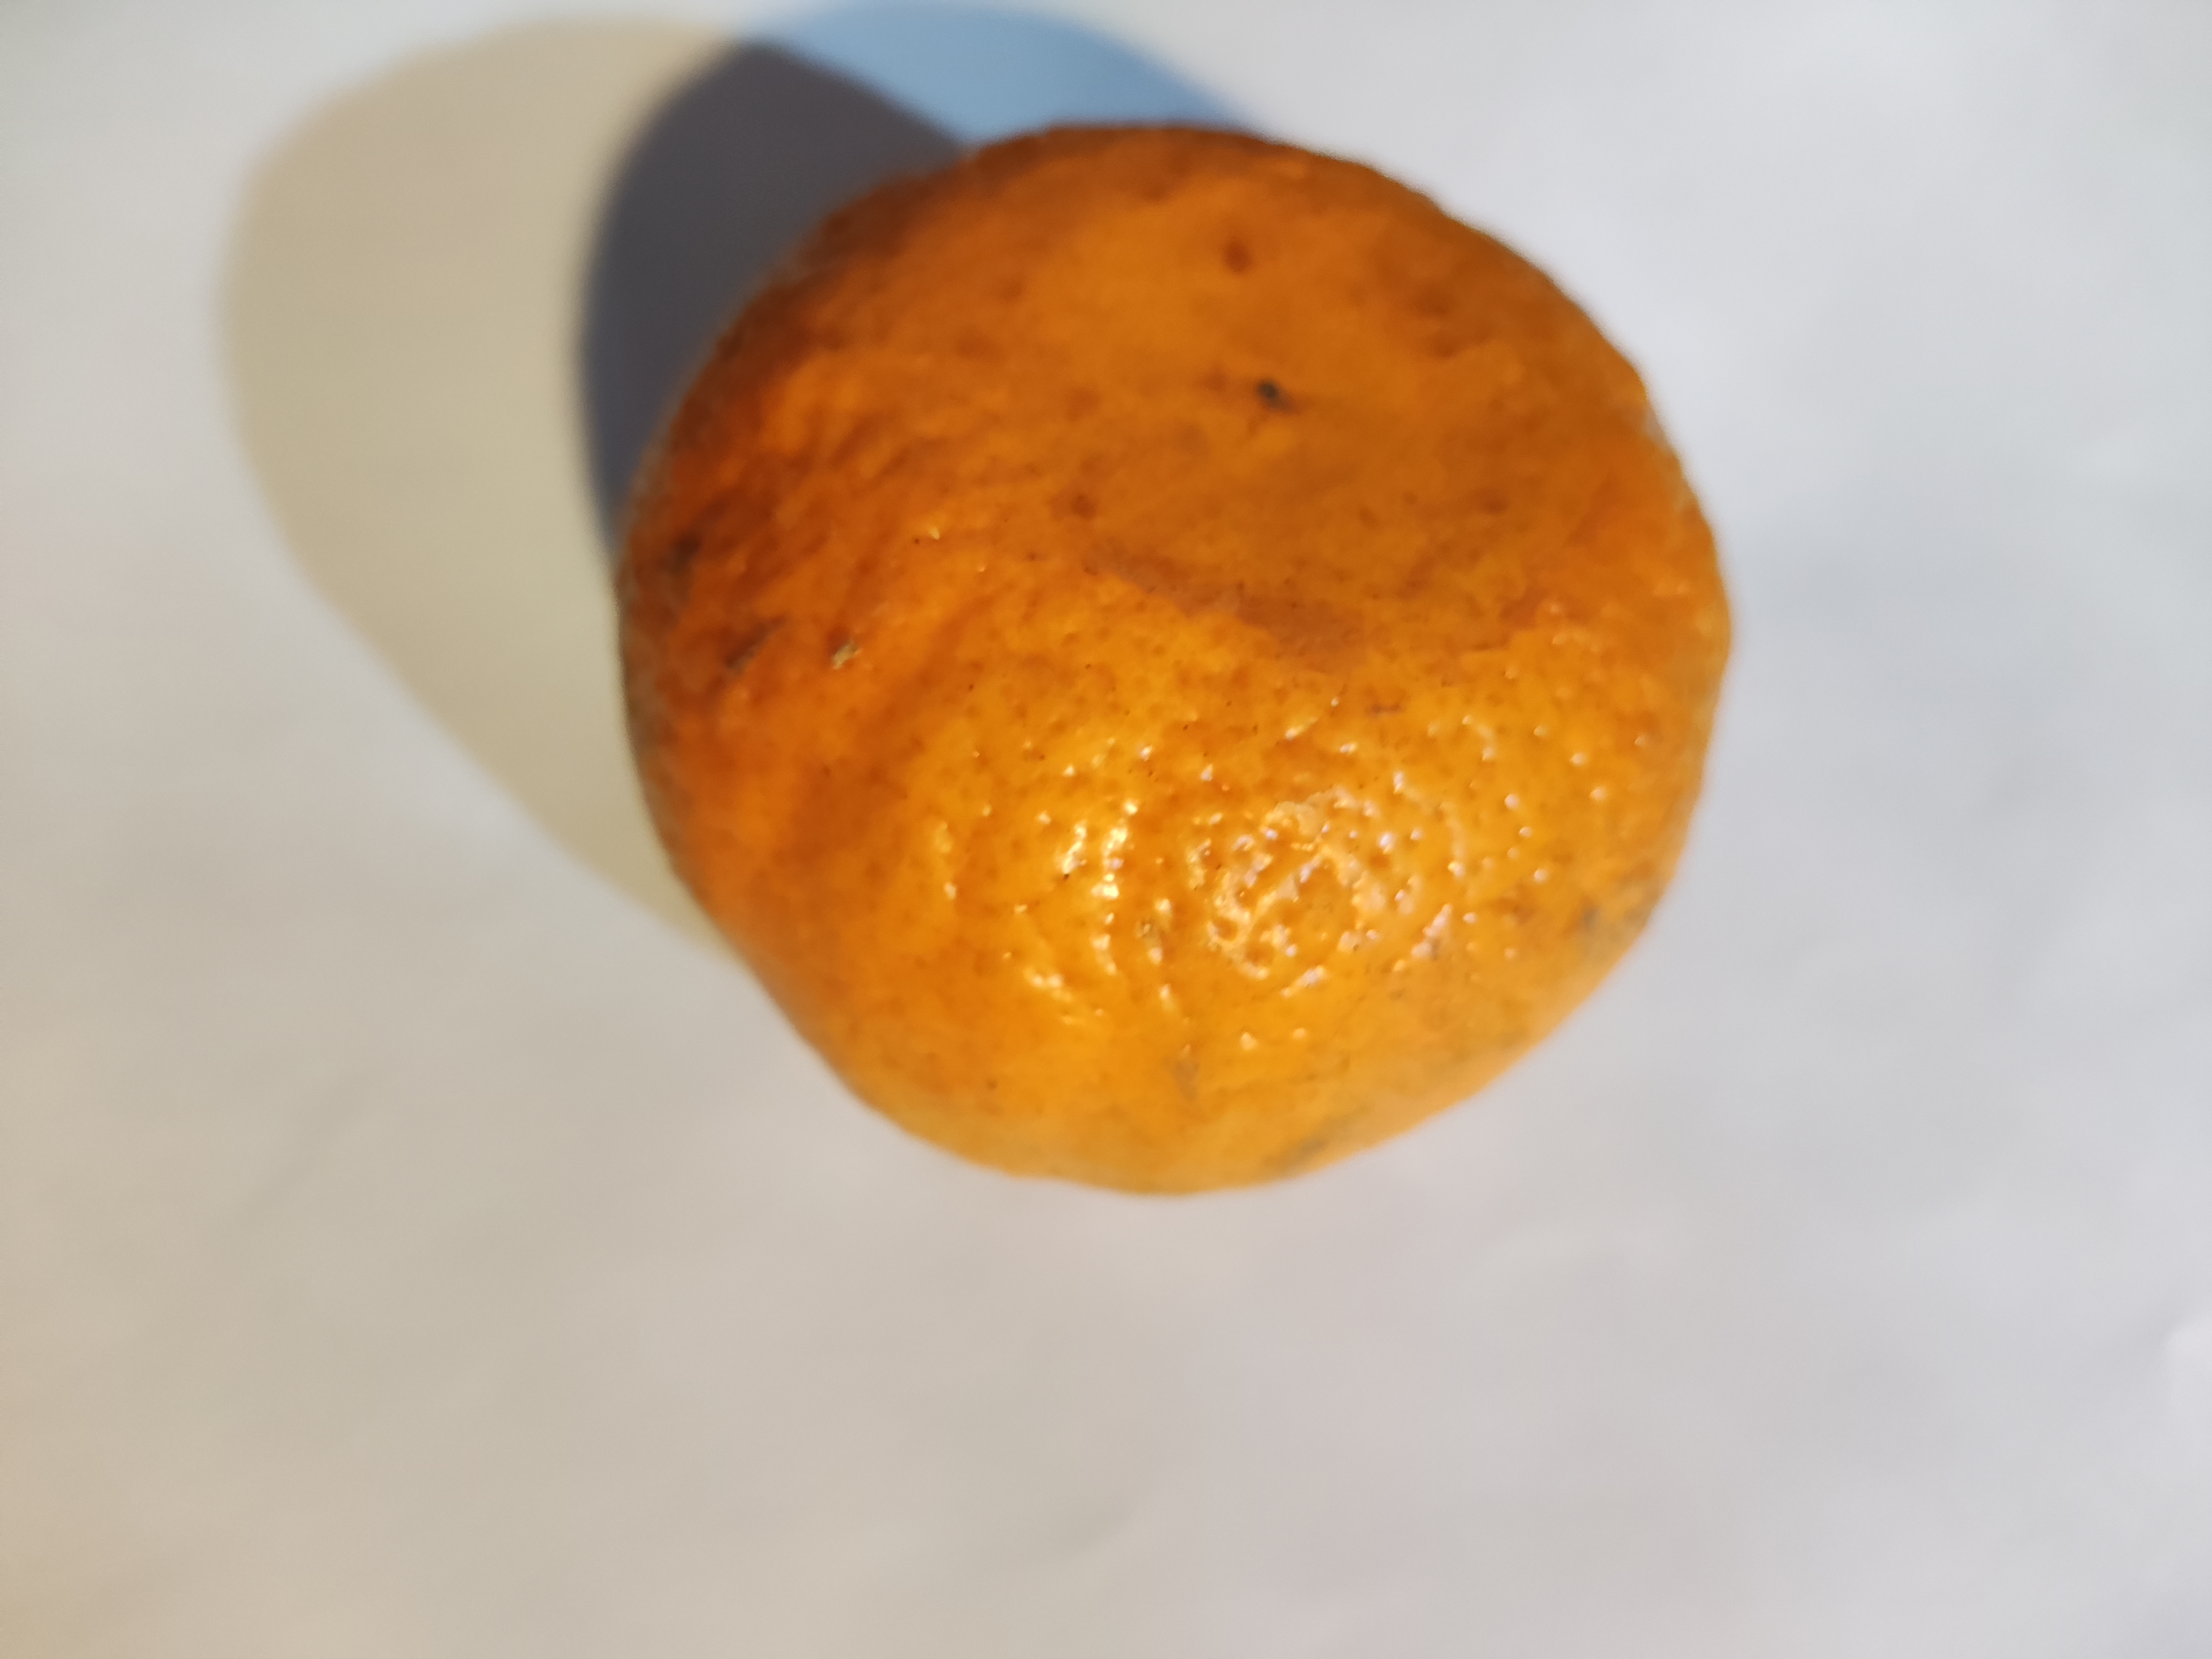
Fruit: orange
Condition: fresh